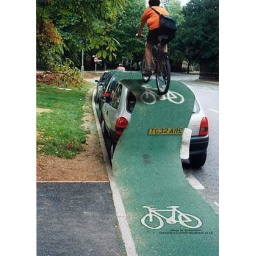
imagine a bike lane over parked cars